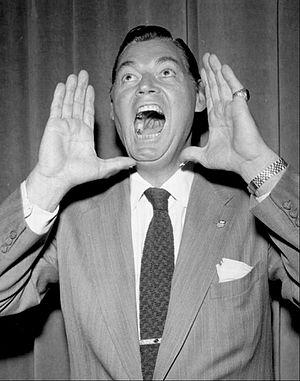
Le cri de Tarzan est un youyou distinctif utilisé par le personnage Tarzan. L'expression fait surtout référence au cri particulier fait par le personnage interprété par Johnny Weissmuller dans une série de films des années 1930 et 1940 dédiée à l'œuvre d'Edgar Rice Burroughs. Ce bruitage particulier est utilisé pour la première fois dans Tarzan, l'homme singe. Il est inspiré de la courte description faite par Burroughs dans son œuvre : « le cri de victoire du Grand Singe. »